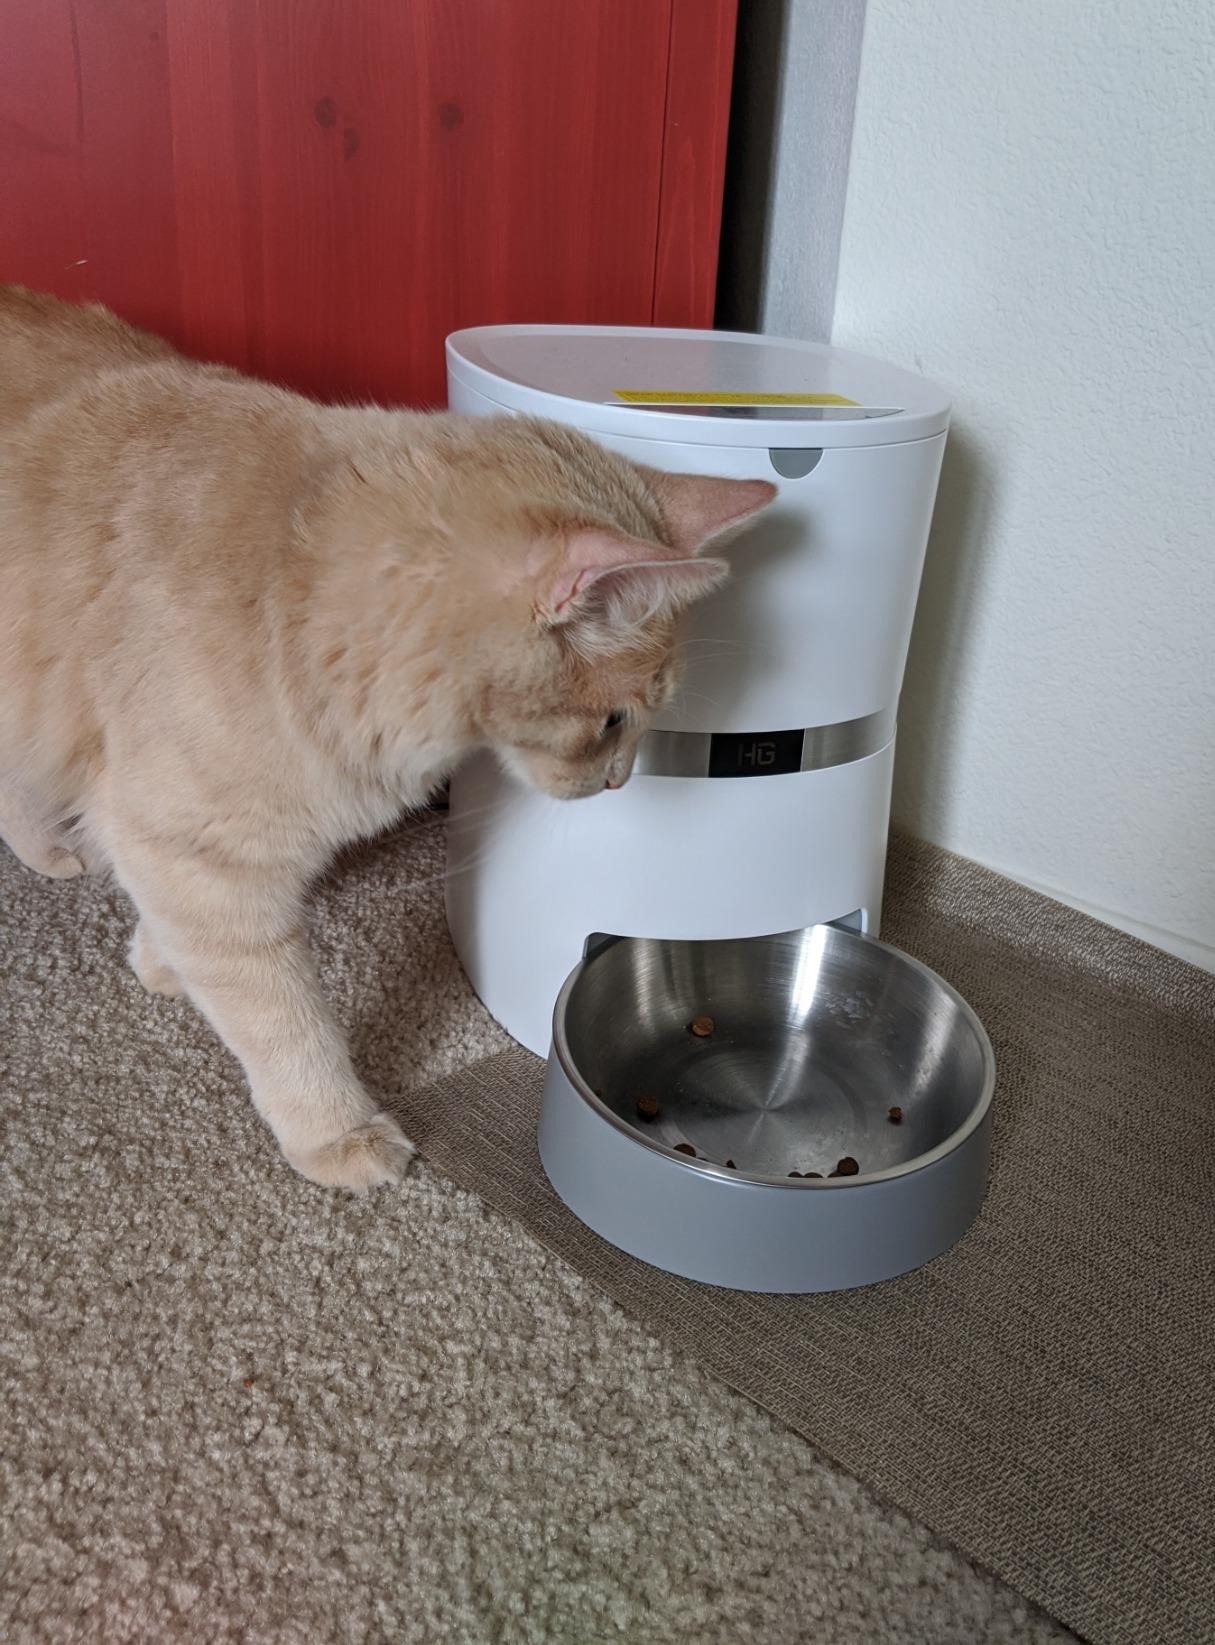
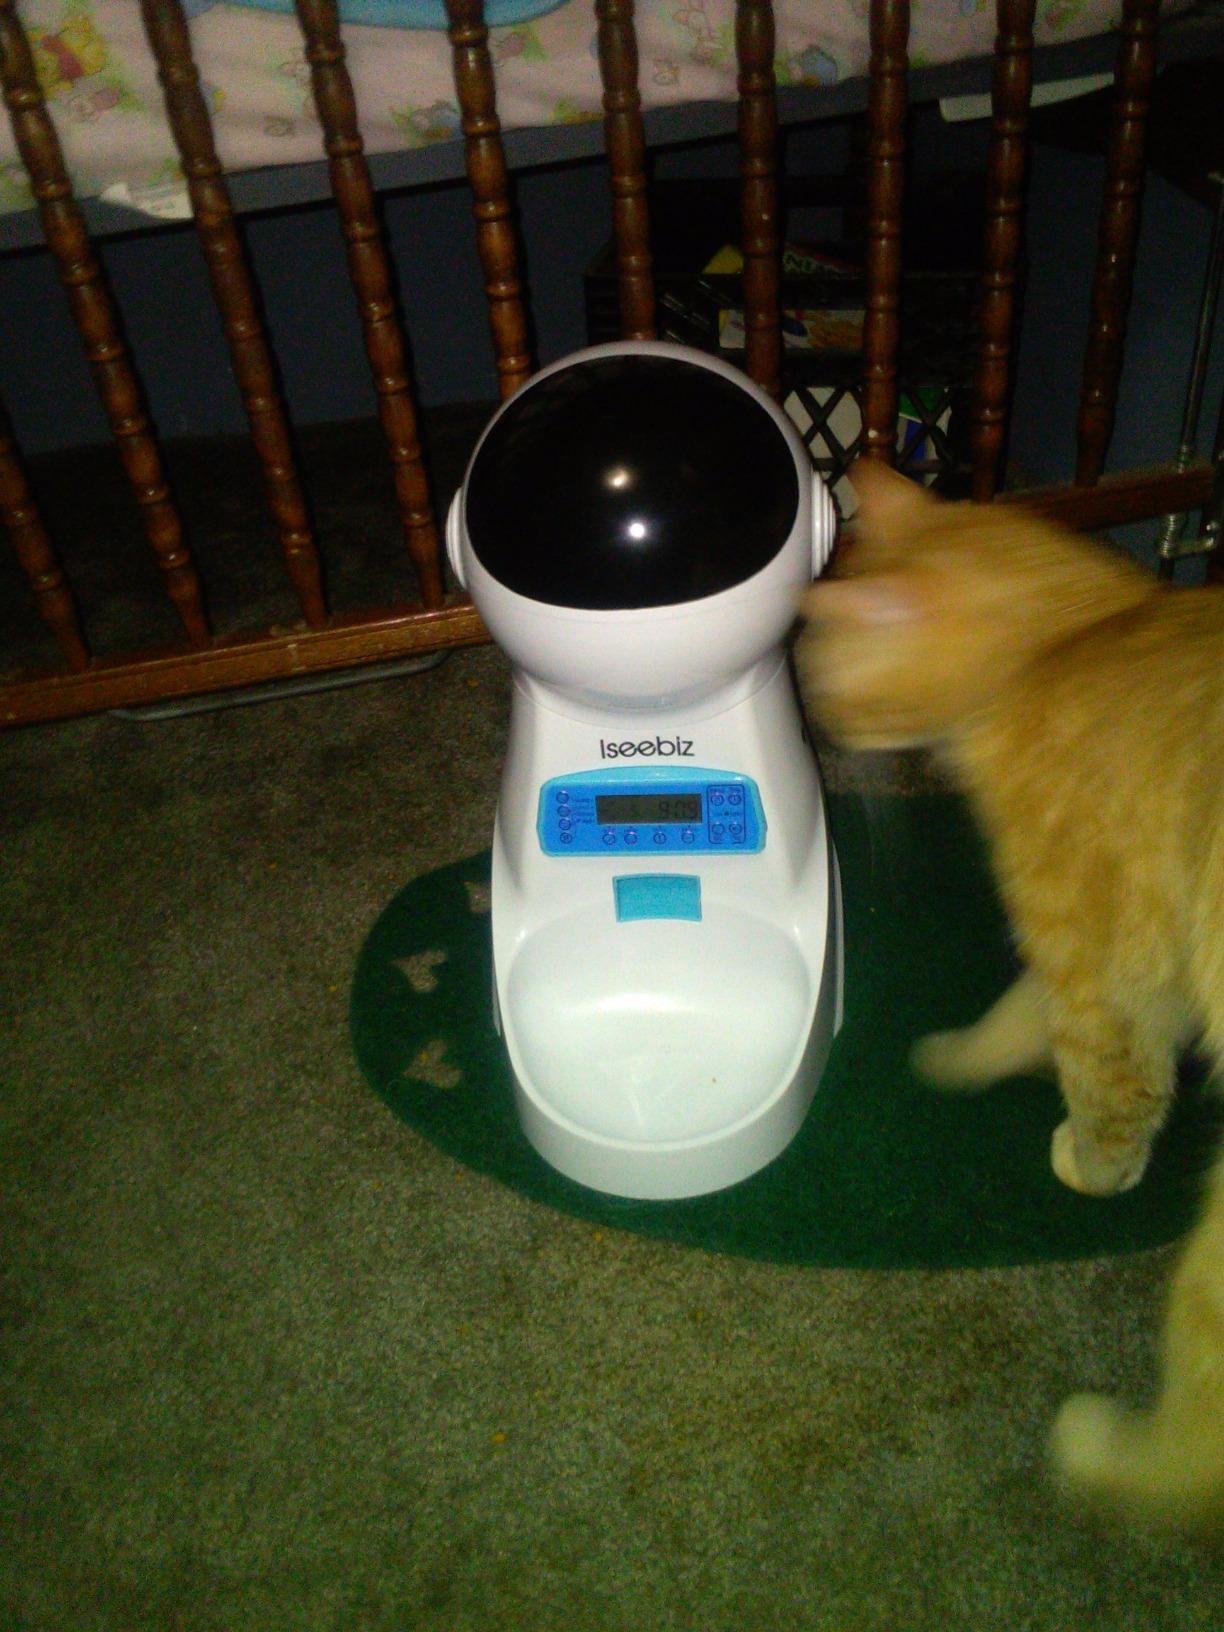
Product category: items_feeder
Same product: no